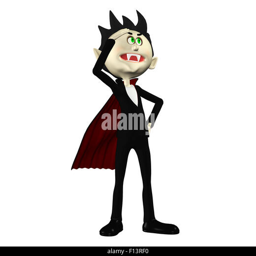
illustration of a vampire isolated on a white background